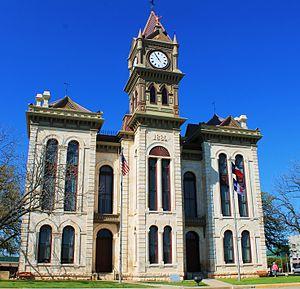
Le comté de Bosque, en anglais : Bosque County, est un comté situé au centre de l'État du Texas aux États-Unis. Fondé le 4 février 1854, son siège de comté est la ville de Meridian. Selon le recensement des États-Unis de 2010, sa population est de 18 212 habitants. Le comté a une superficie de 2 596,5 km², dont 2 545,9 km² de surfaces terrestres. Il est baptisé en référence à la rivière Bosque.